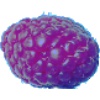
Label: Raspberry 1